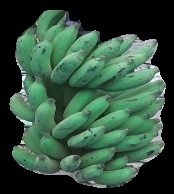
Variety: elakki-bale
Grade: grade3